Samuel Phillips (minister)

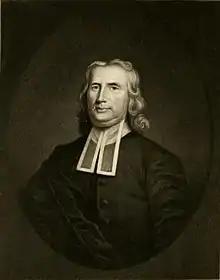
Samuel Phillips by John Greenwood

Samuel Phillips (February 17, 1690 – June 5, 1771) was an American Congregational minister and the first pastor of the South Church in Andover, Massachusetts. His son, John Phillips, was the founder of Phillips Exeter Academy, and his grandson, Samuel Phillips Jr., was the founder of Phillips Academy Andover and briefly the lieutenant governor of Massachusetts.